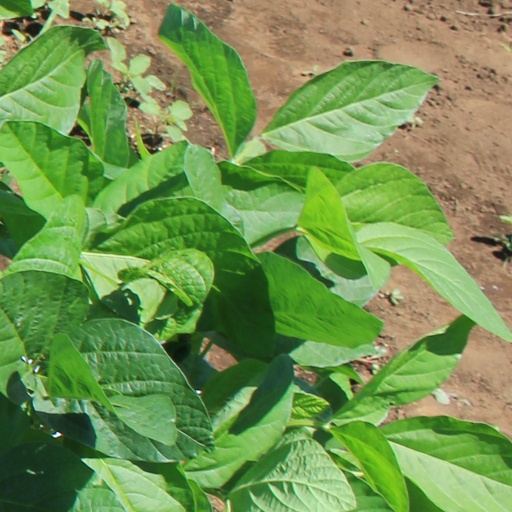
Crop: soybean